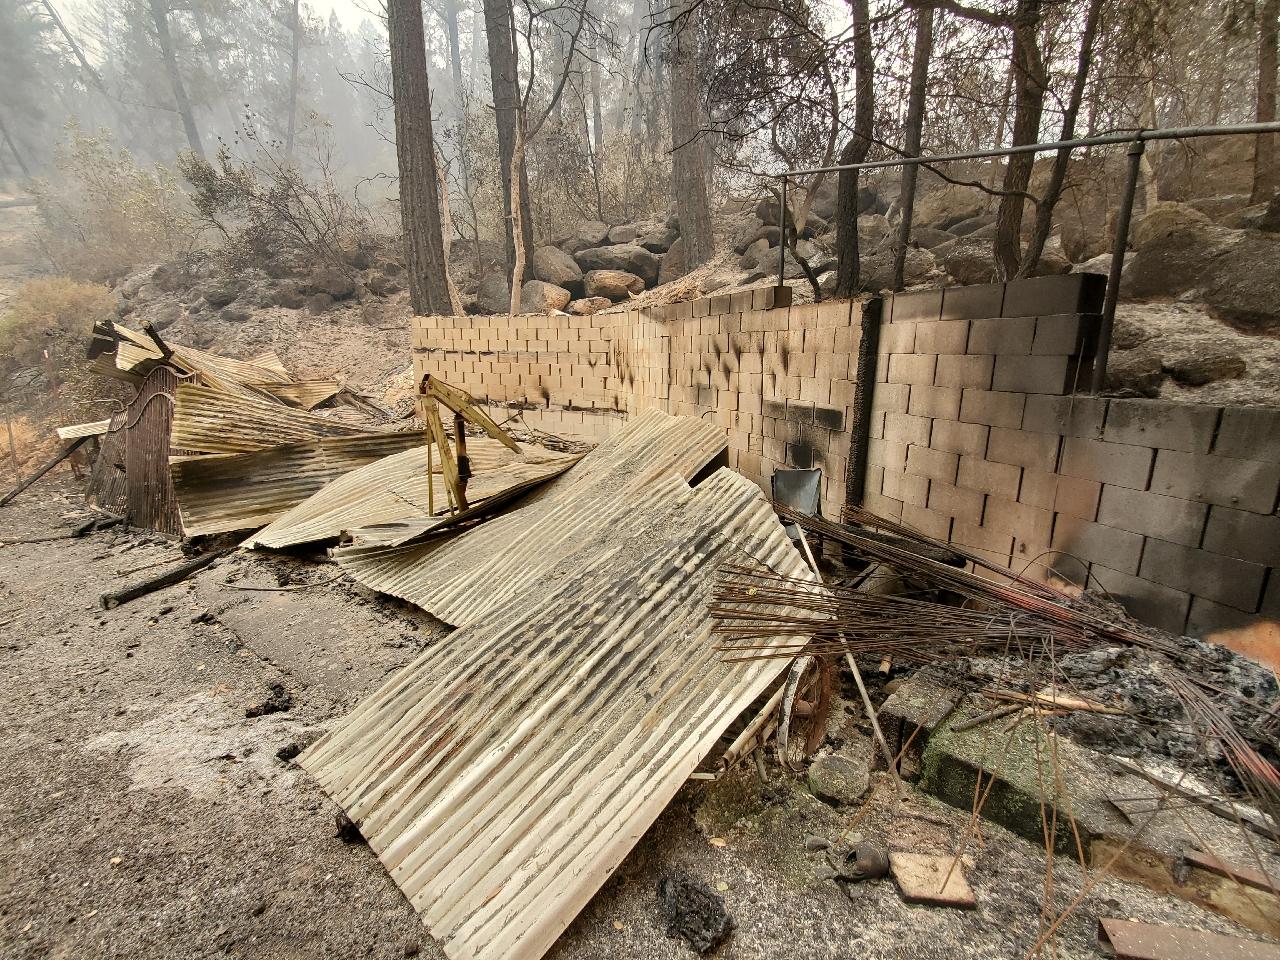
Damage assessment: destroyed